FMW 3rd Anniversary Show

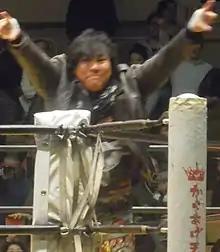
Atsushi Onita defeated Tiger Jeet Singh in the main event to win his fourth WWA World Martial Arts Heavyweight Championship.

Big Titan, The Gladiator and Horace Boulder took on Sambo Asako, Great Punk and Ricky Fuji in a street fight stretcher match. Titan knocked out Fuji with a Powerbomb to win the match. John Tolos and Killer Kowalski fought to a ten-minute time-limit draw.